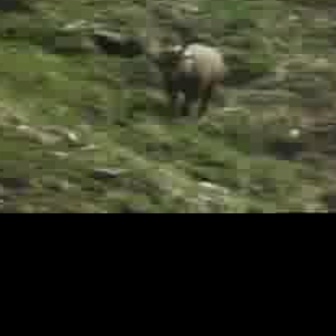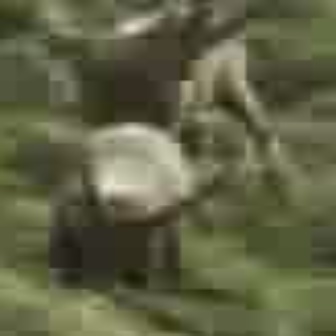
  Please identify the target specified by the bounding box [128,28,225,126] in the first image and locate it in the second image. Return the coordinates in [x_min,y_min,x_max,y_max] format.
Answer: [47,119,239,311]